Mongolia under Qing rule

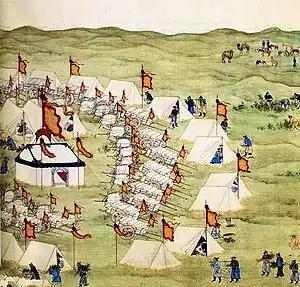
Camp of the Qing military in Khalkha in 1688

The Khalkha Mongols were more reluctant to come under Qing rule, only submitting to the Kangxi Emperor after they came under an invasion from the Oirat Mongol Dzungar Khanate under its leader Galdan.